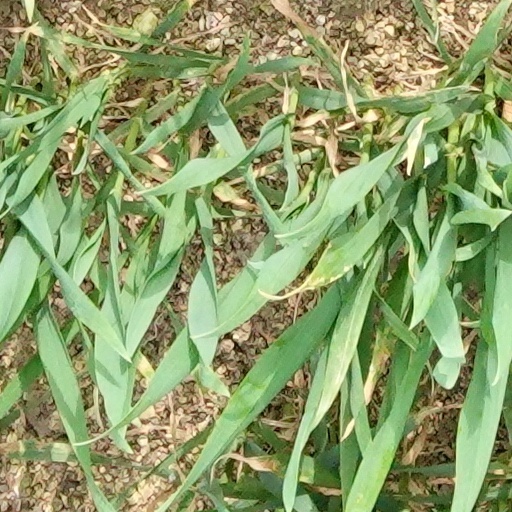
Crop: wheat